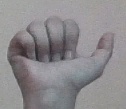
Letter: dhad